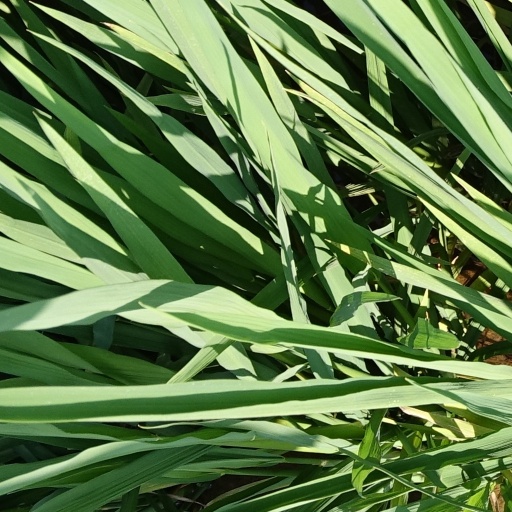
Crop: rice